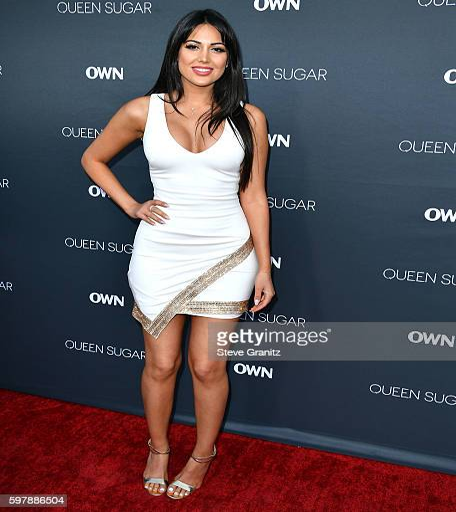
person arrives at the premiere